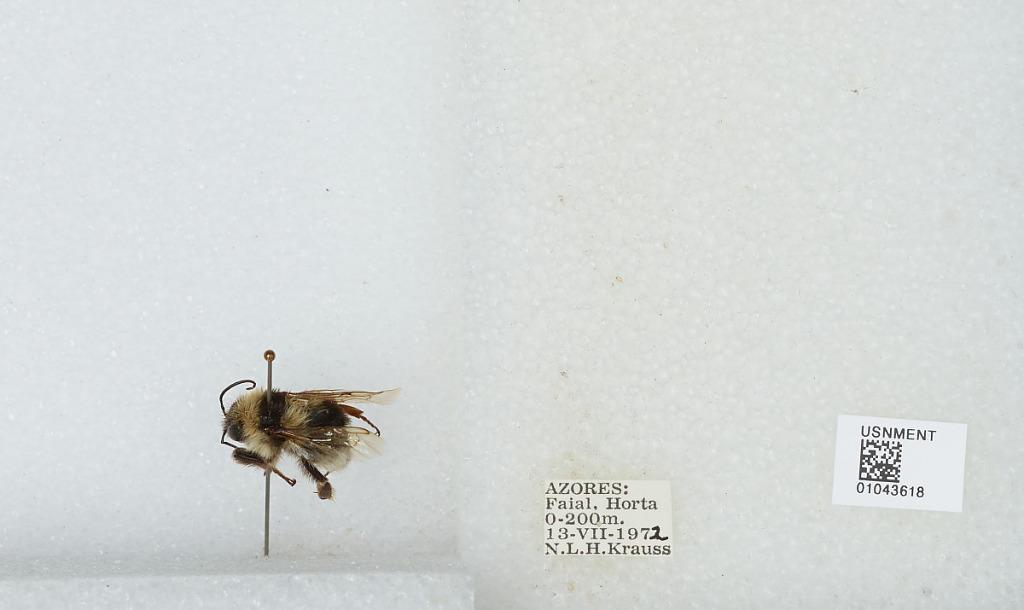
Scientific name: Bombus sp.
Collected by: N. Krauss
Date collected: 1972-7-13
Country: Portugal
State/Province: Azores
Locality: Horta, Faial
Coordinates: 38.5348, -28.6299